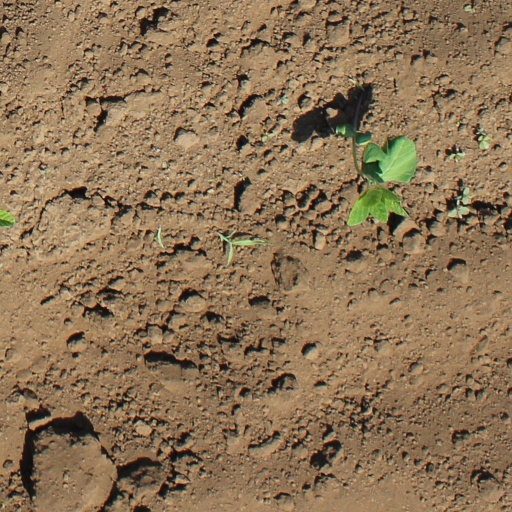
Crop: soybean